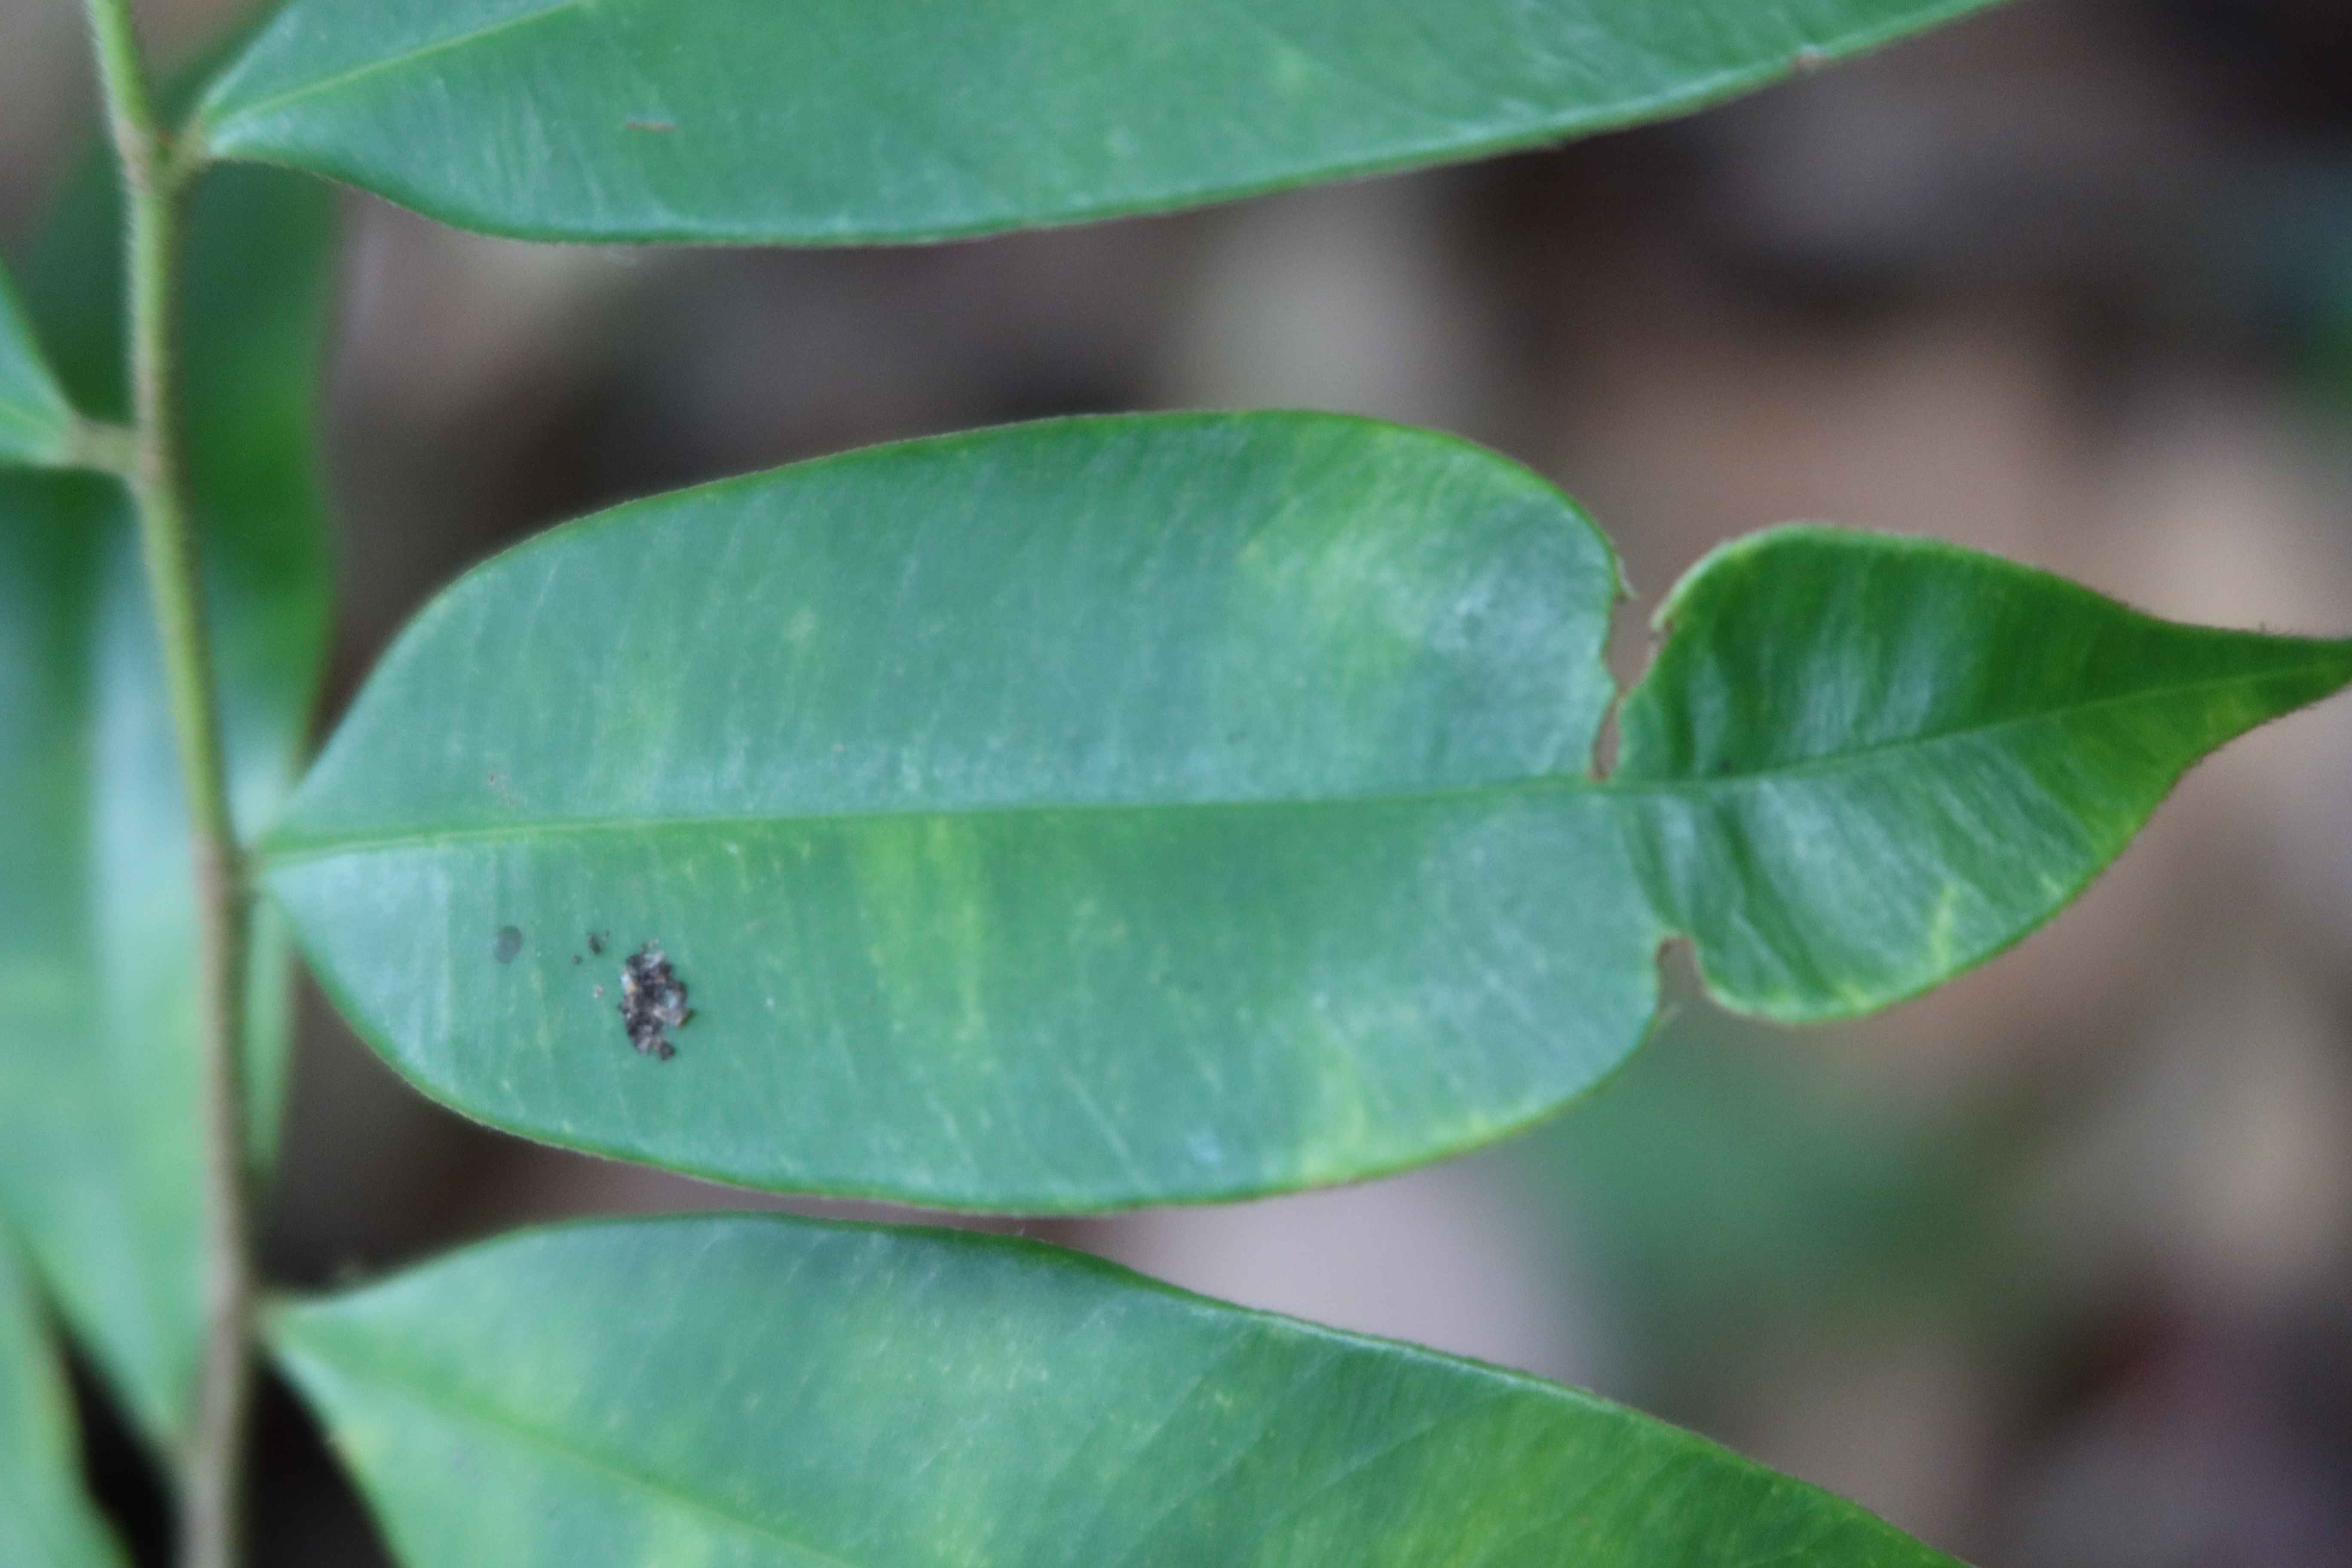
Label: Mosaic Viruses